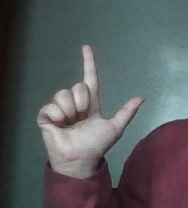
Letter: laam